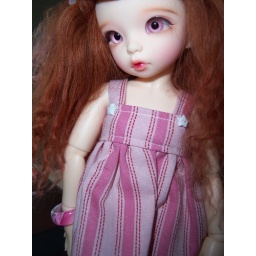
In real life the pink in her dress matches her eyes perfectly